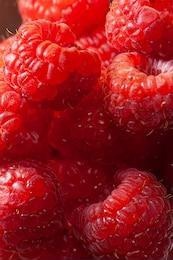
Label: raspberry